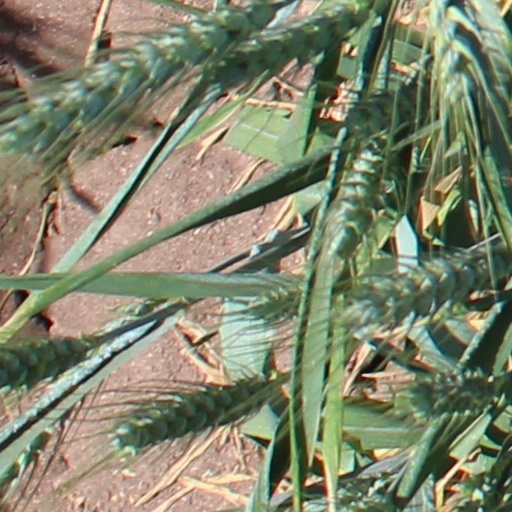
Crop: wheat